Riverview Cemetery (Wilmington, Delaware)

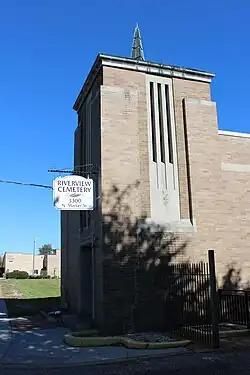
Riverview Cemetery Entranceway sign

Riverview Cemetery is a historic cemetery located at 3300 North Market Street in Wilmington, Delaware.